List of deaths through alcohol

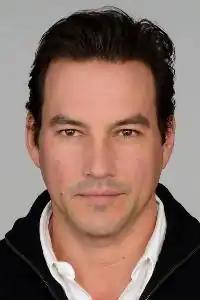
The latest entry on the list below marks the death of Tyler Christopher

This article lists notable people in alcohol-related deaths who died of short- or long-term effects of alcohol consumption. Deaths caused indirectly by alcohol, or driving under the influence, are not listed here.